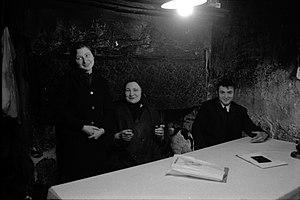
Propriété ""La Fumade"" sur la commune de Saint-Nauphary (Tarn-et-Garonne). 3 avril 1973. Vue intérieure. Vue d'ensemble de la famille Portal assis à la table (vue de face)
L’affaire Portal est un fait divers qui s’est déroulé entre 1973 et 1975 à Saint-Nauphary. Fortement médiatisé en son temps, ce fait divers a mobilisé les médias et remué le monde politique pendant plus de deux ans. Deux ouvrages lui sont alors consacrés, l’un par le père du cinéaste Bertrand Tavernier, René Tavernier et l’autre par Guy Chassagnard, ainsi que le documentaire TV L'Affaire Portal réalisé par Roger Kahane, sur une idée du journaliste Georges Arnaud. En 2016, l’auteur et psychanalyste Emmanuel Deun consacre un nouvel ouvrage à l’affaire : L'étrange affaire Portal, un fait divers entre deux mondes.